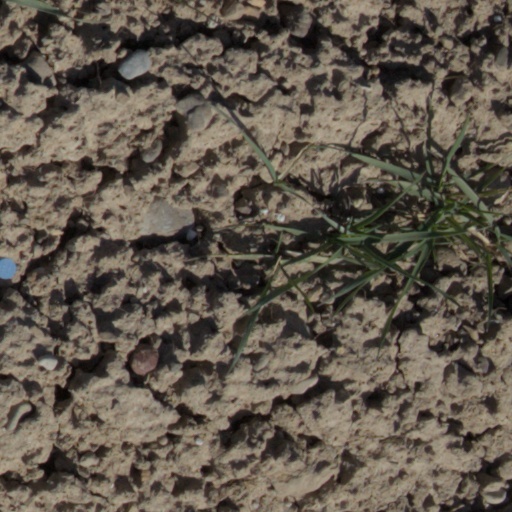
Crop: wheat